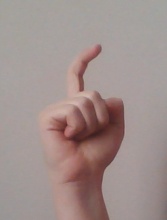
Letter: ra